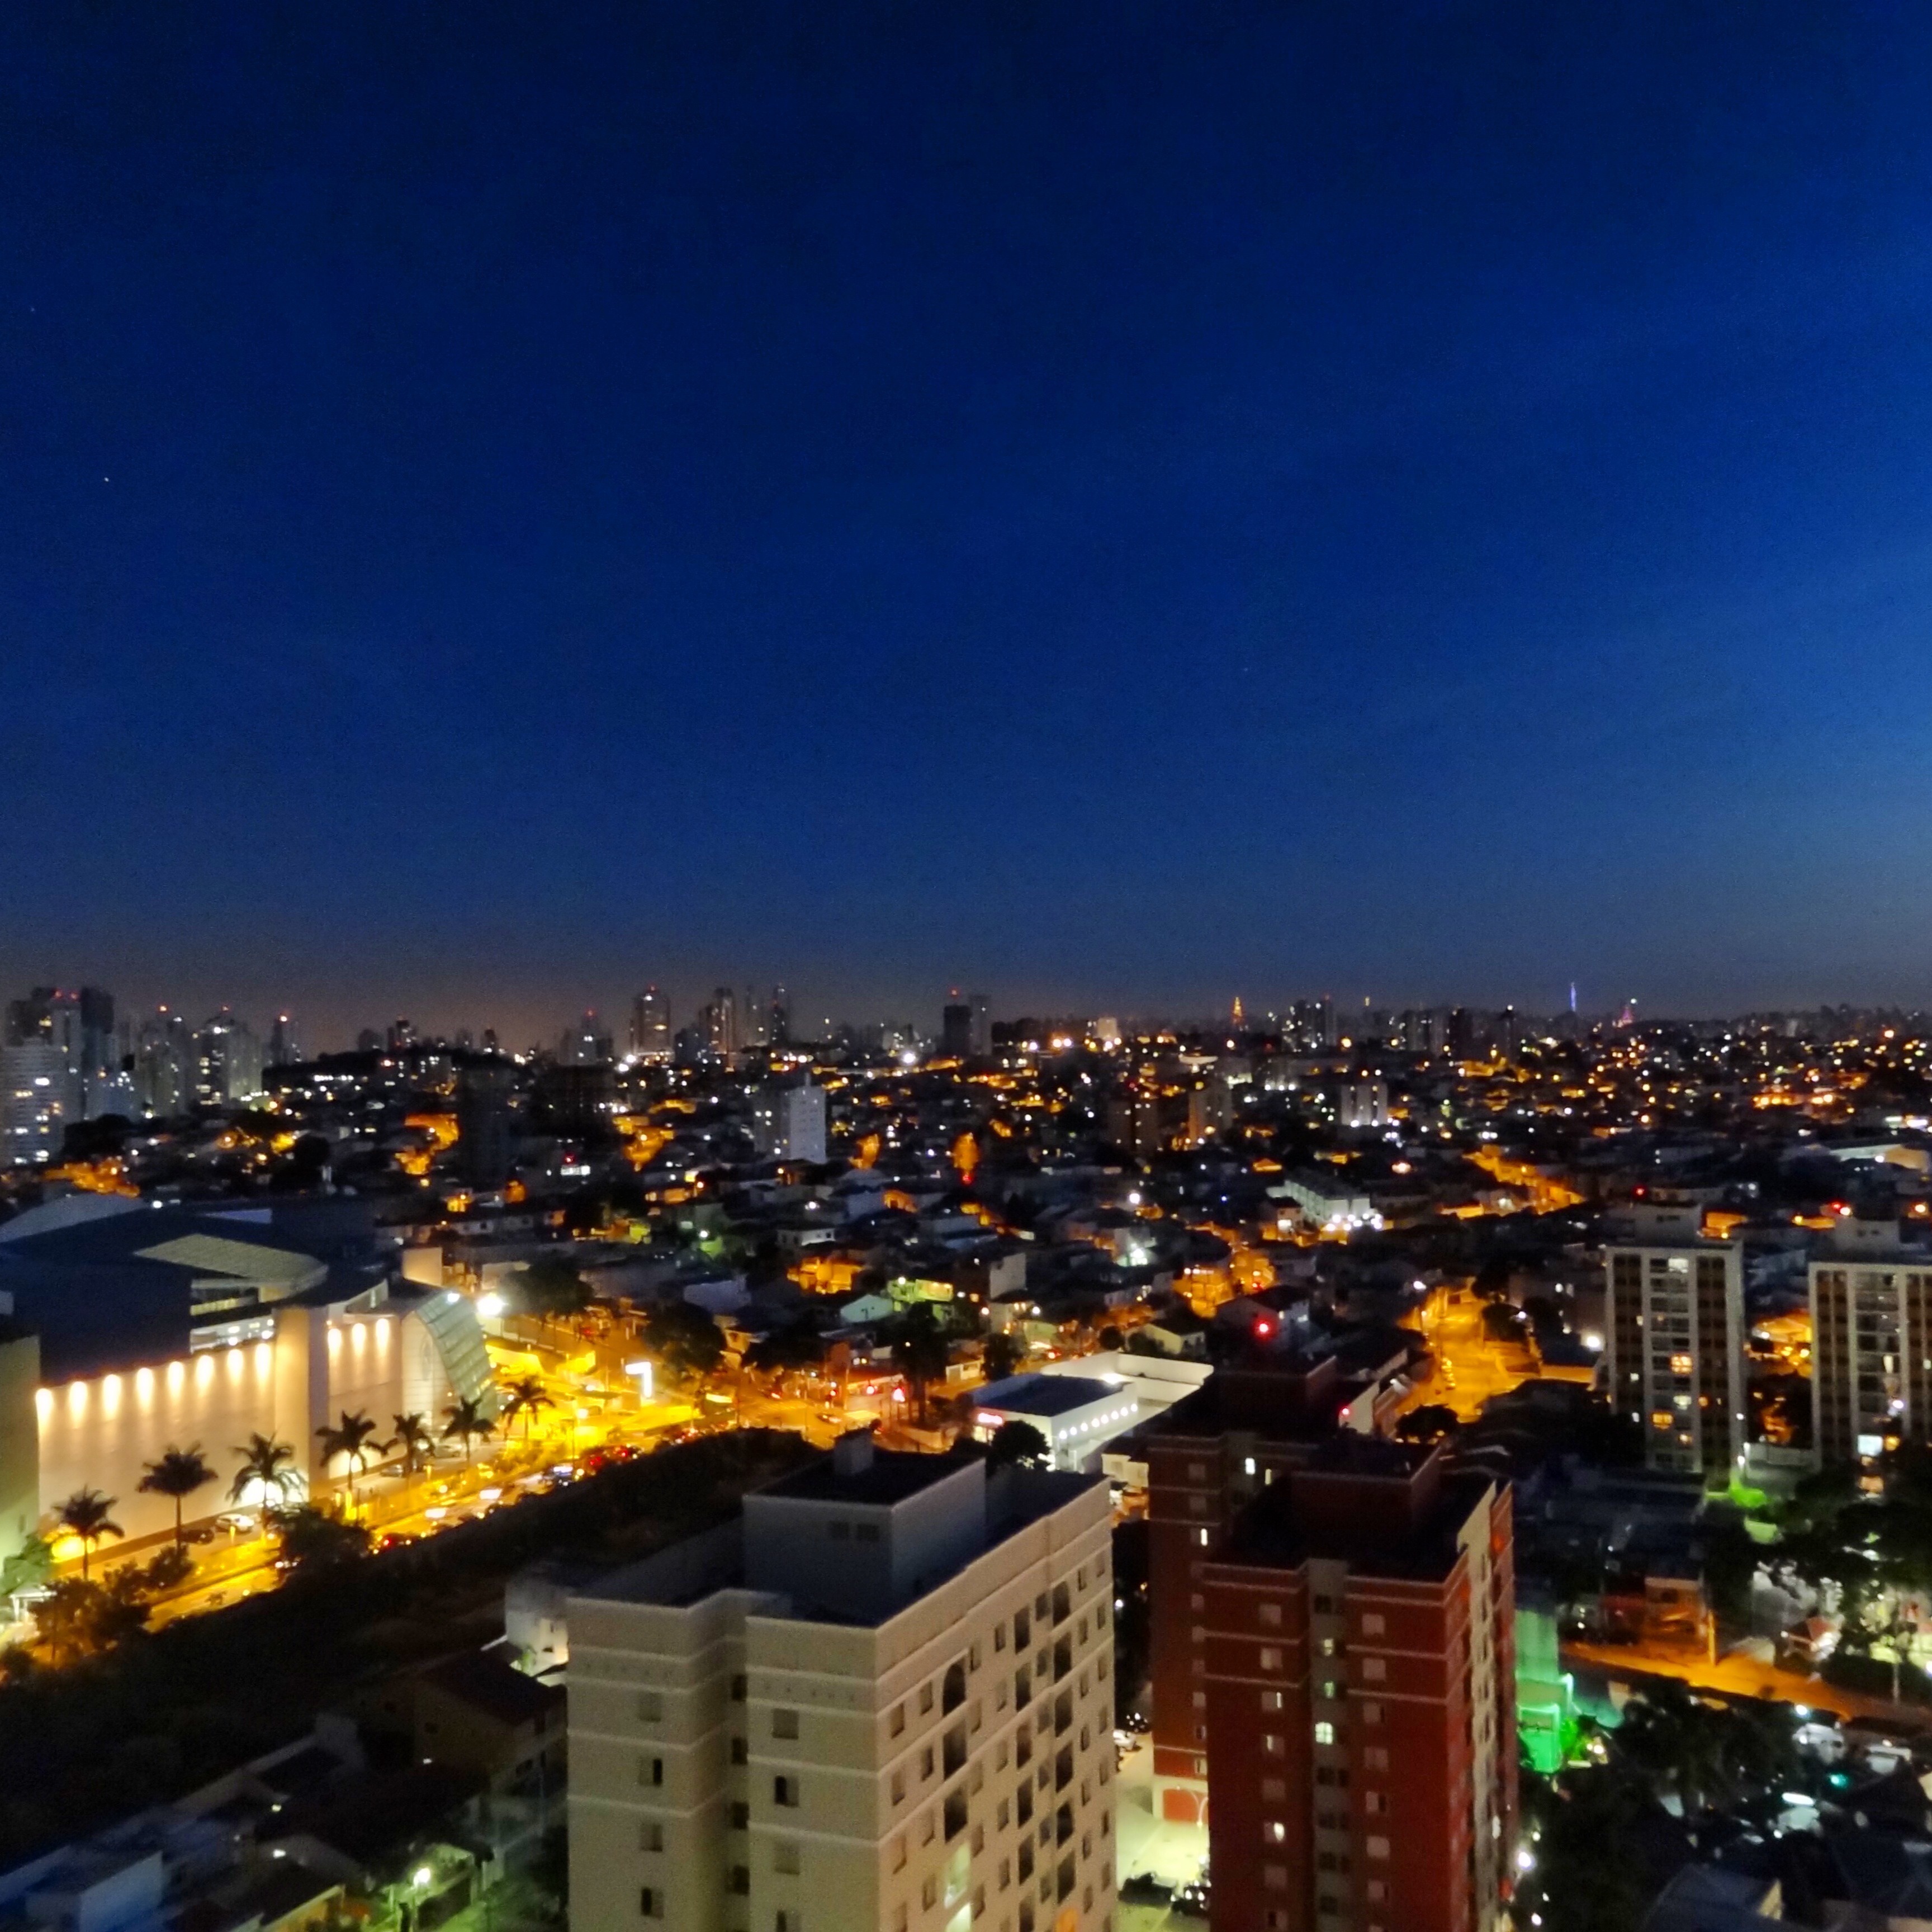
horizon, sky, skyline, night, town, city, skyscraper, cityscape, panorama, downtown, dusk, evening, blue, metropolis, sao paulo, urban area, residential area, human settlement, atmosphere of earth, metropolitan area